Stampa

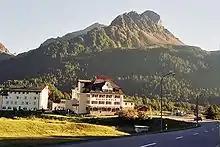
Maloja Pass and Hotel Kulm

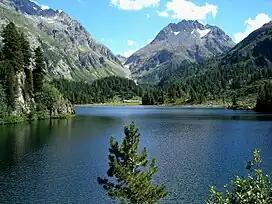
Lägh da Cavloc

Stampa has an area, , of . Of this area, 14.2% is used for agricultural purposes, while 18.8% is forested. Of the rest of the land, 0.8% is settled (buildings or roads) and the remainder (66.1%) is non-productive (rivers, glaciers or mountains).